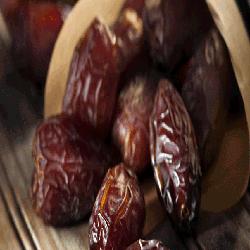
Label: Dates